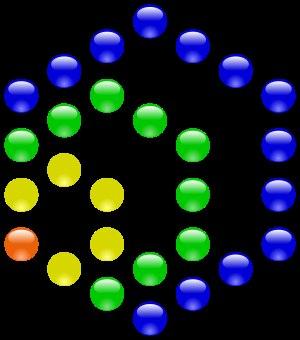
Un nombre hexagonal est un nombre polygonal qui peut être représenté par un hexagone. Pour tout entier n ≥ 1, le n-ième nombre hexagonal est donc